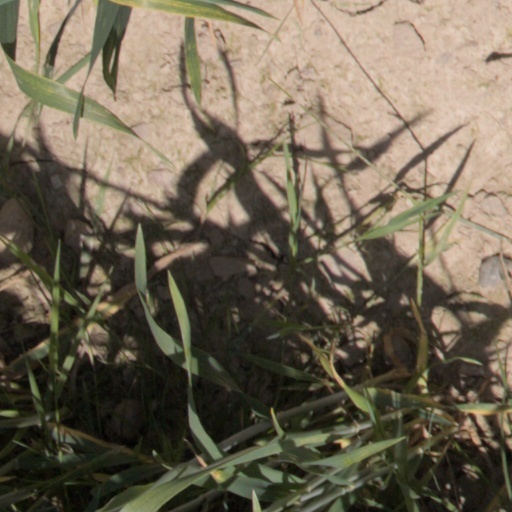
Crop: wheat